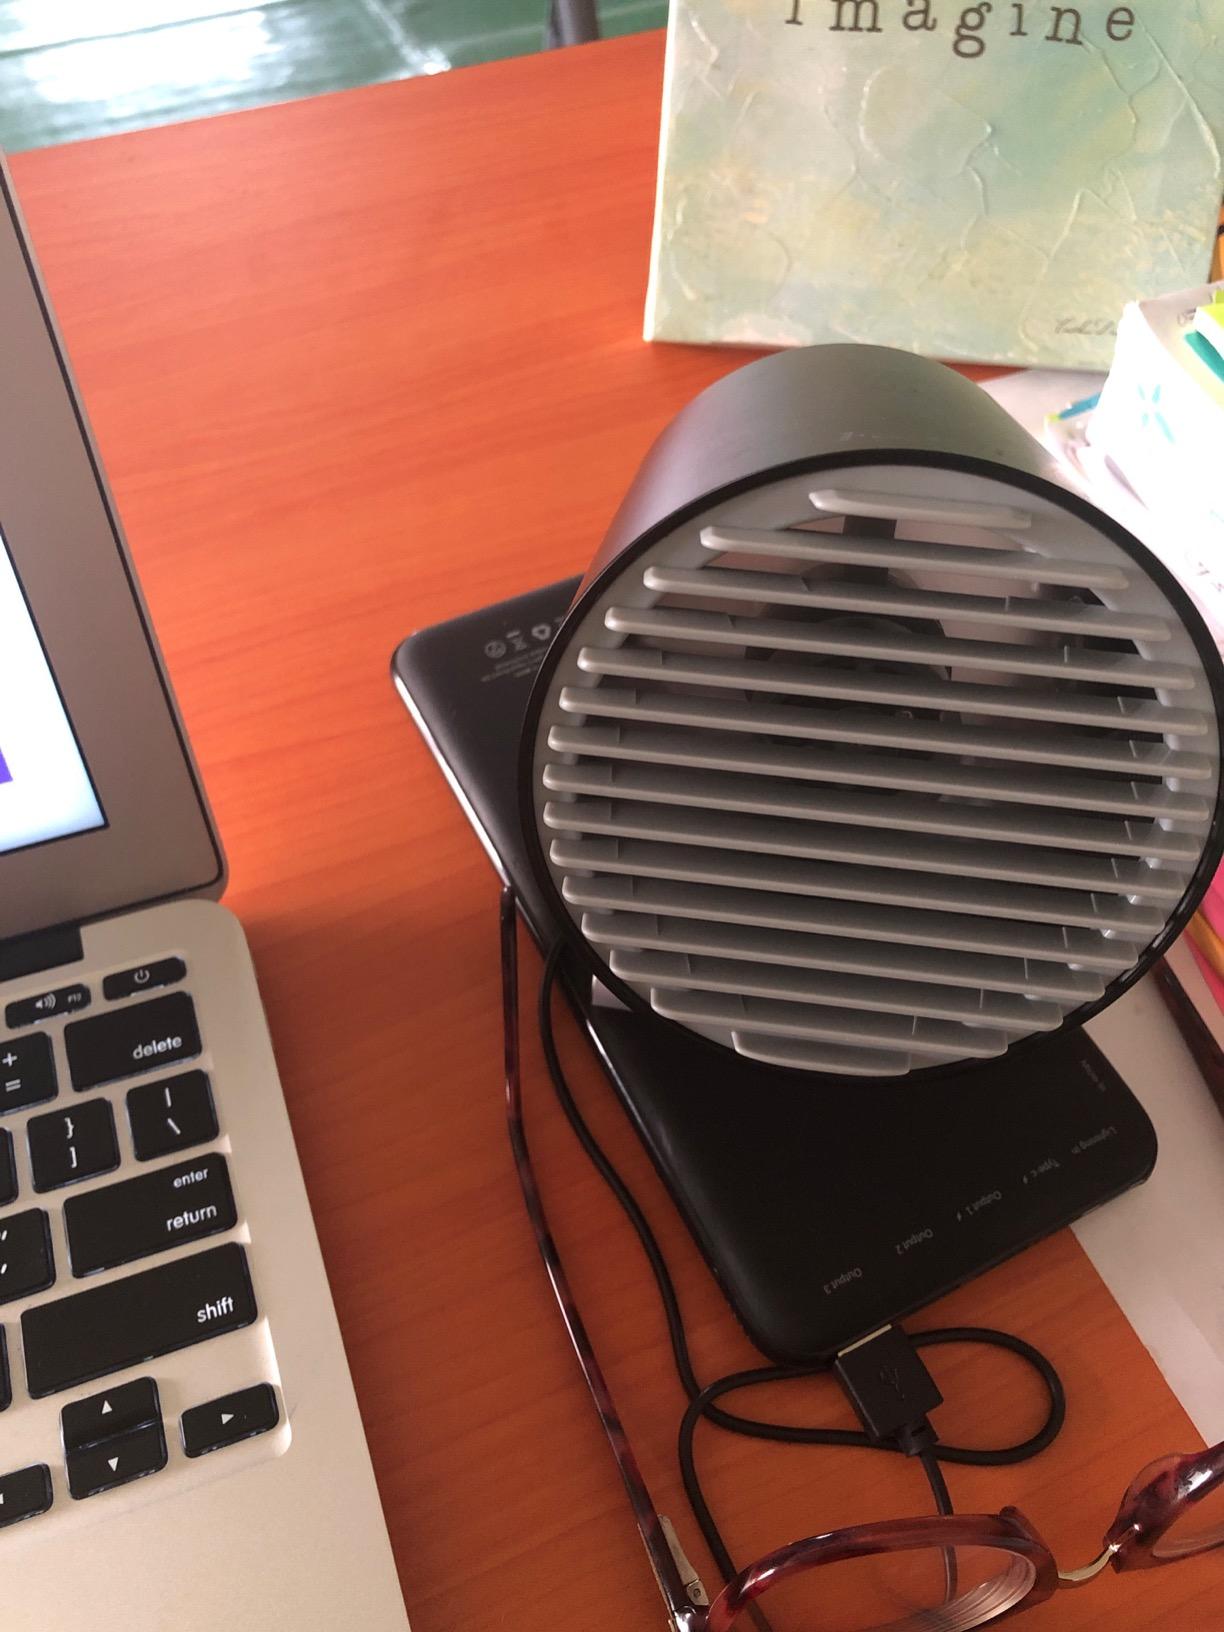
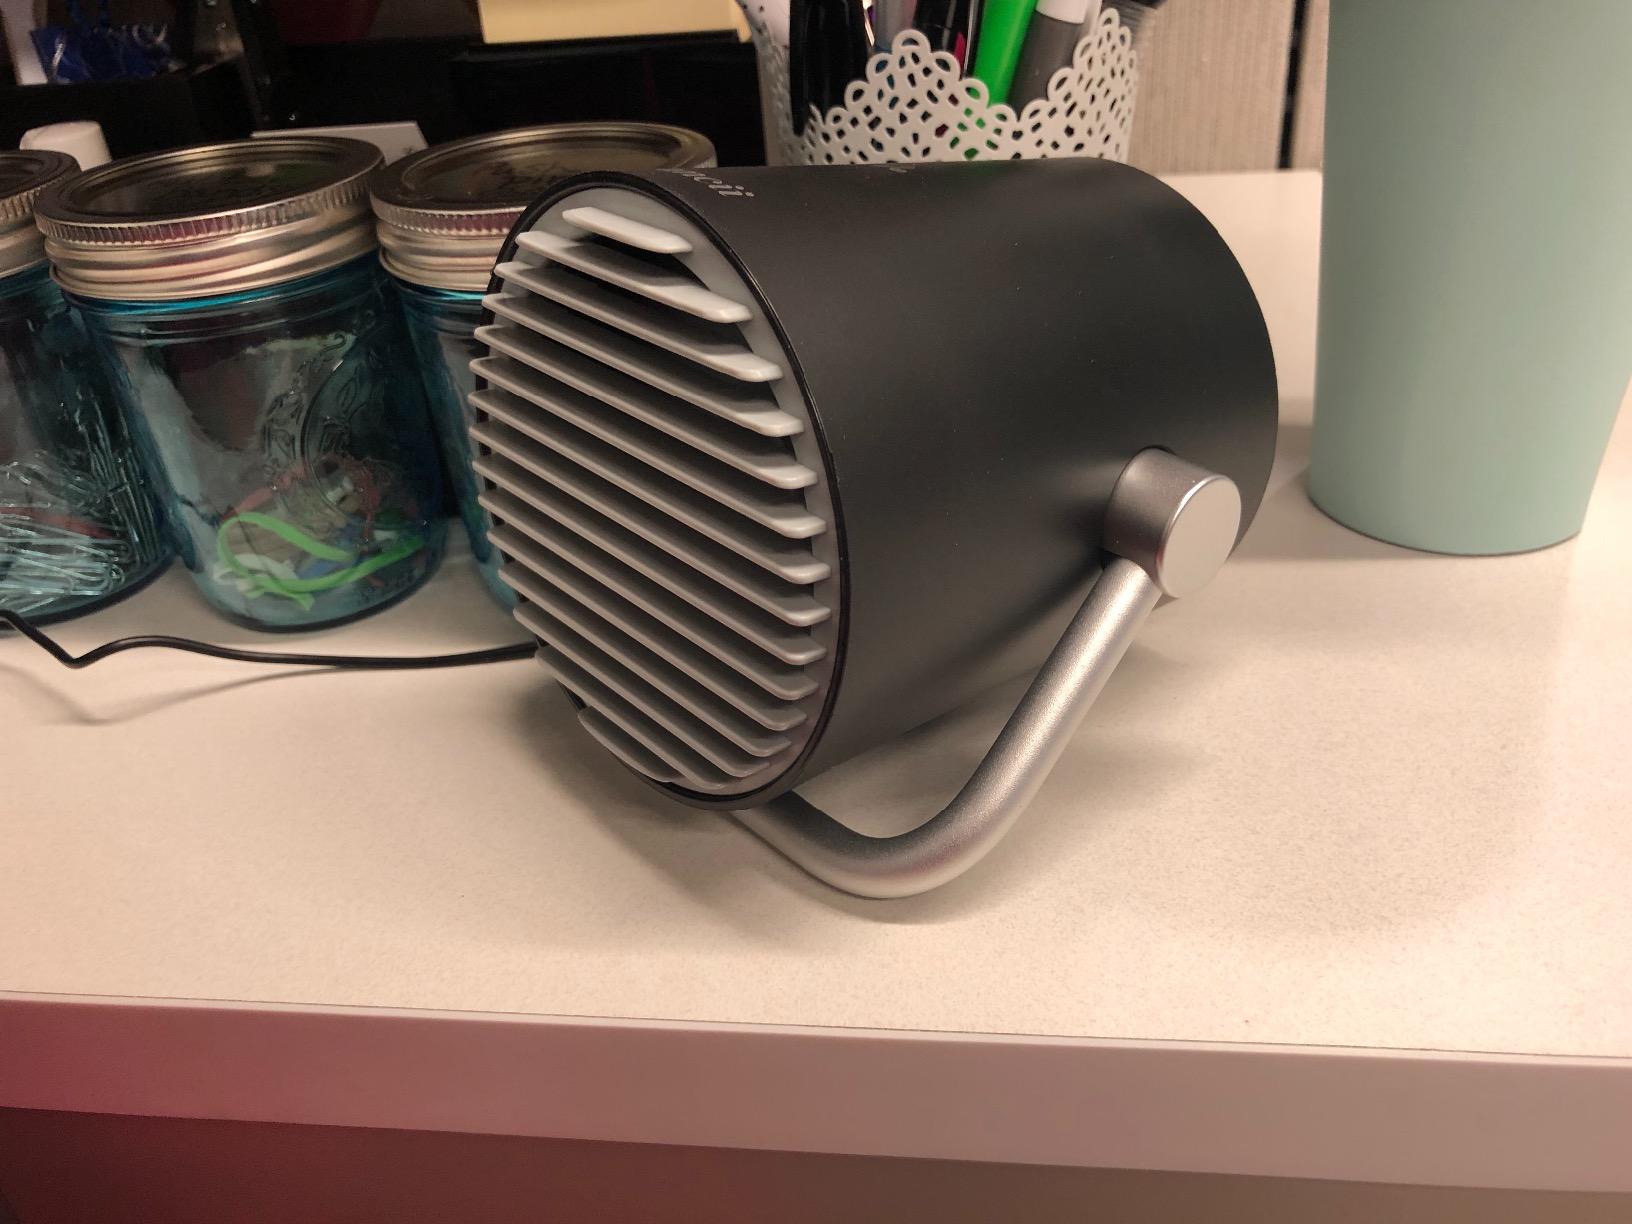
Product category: fan
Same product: yes